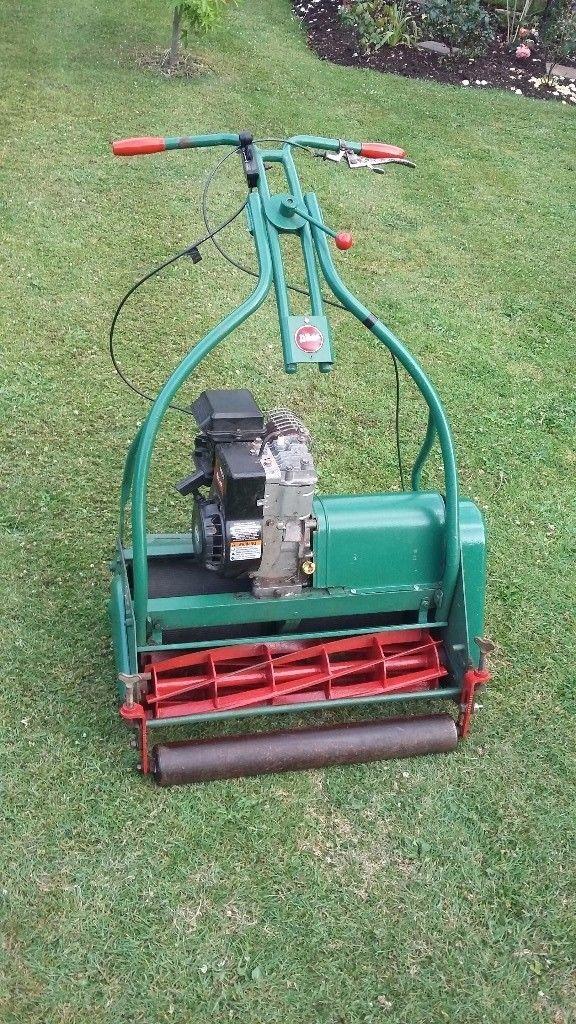
Mashine ya kisasa ambayo inasukumwa kwa kutumia mikono miwili ikiwa ina injini inaozungusha vyuma vyenye ncha kali, ambavyo vinafyeka majani na kusawazisha ukoka ambao umepandwa sehemu hiyo.